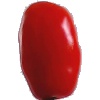
Label: Tomato 2